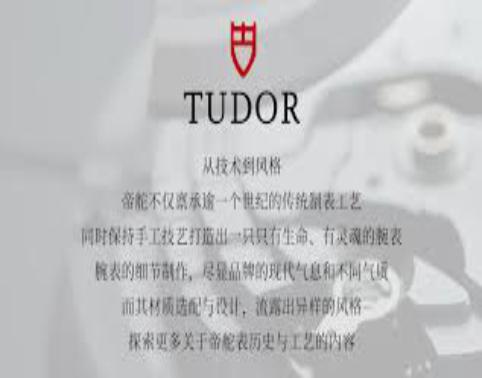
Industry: Clothes